Audi Q3

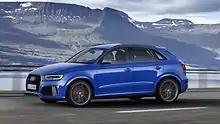
RS Q3 2015

Changes include redesign of front lights, grille, and exterior fascia; Alu-optic interior MMI controls and interior upgrades, front and rear parking sensors with rearview camera join wide array of standard equipment, full LED headlights and dynamic rear turn signals on Prestige models.